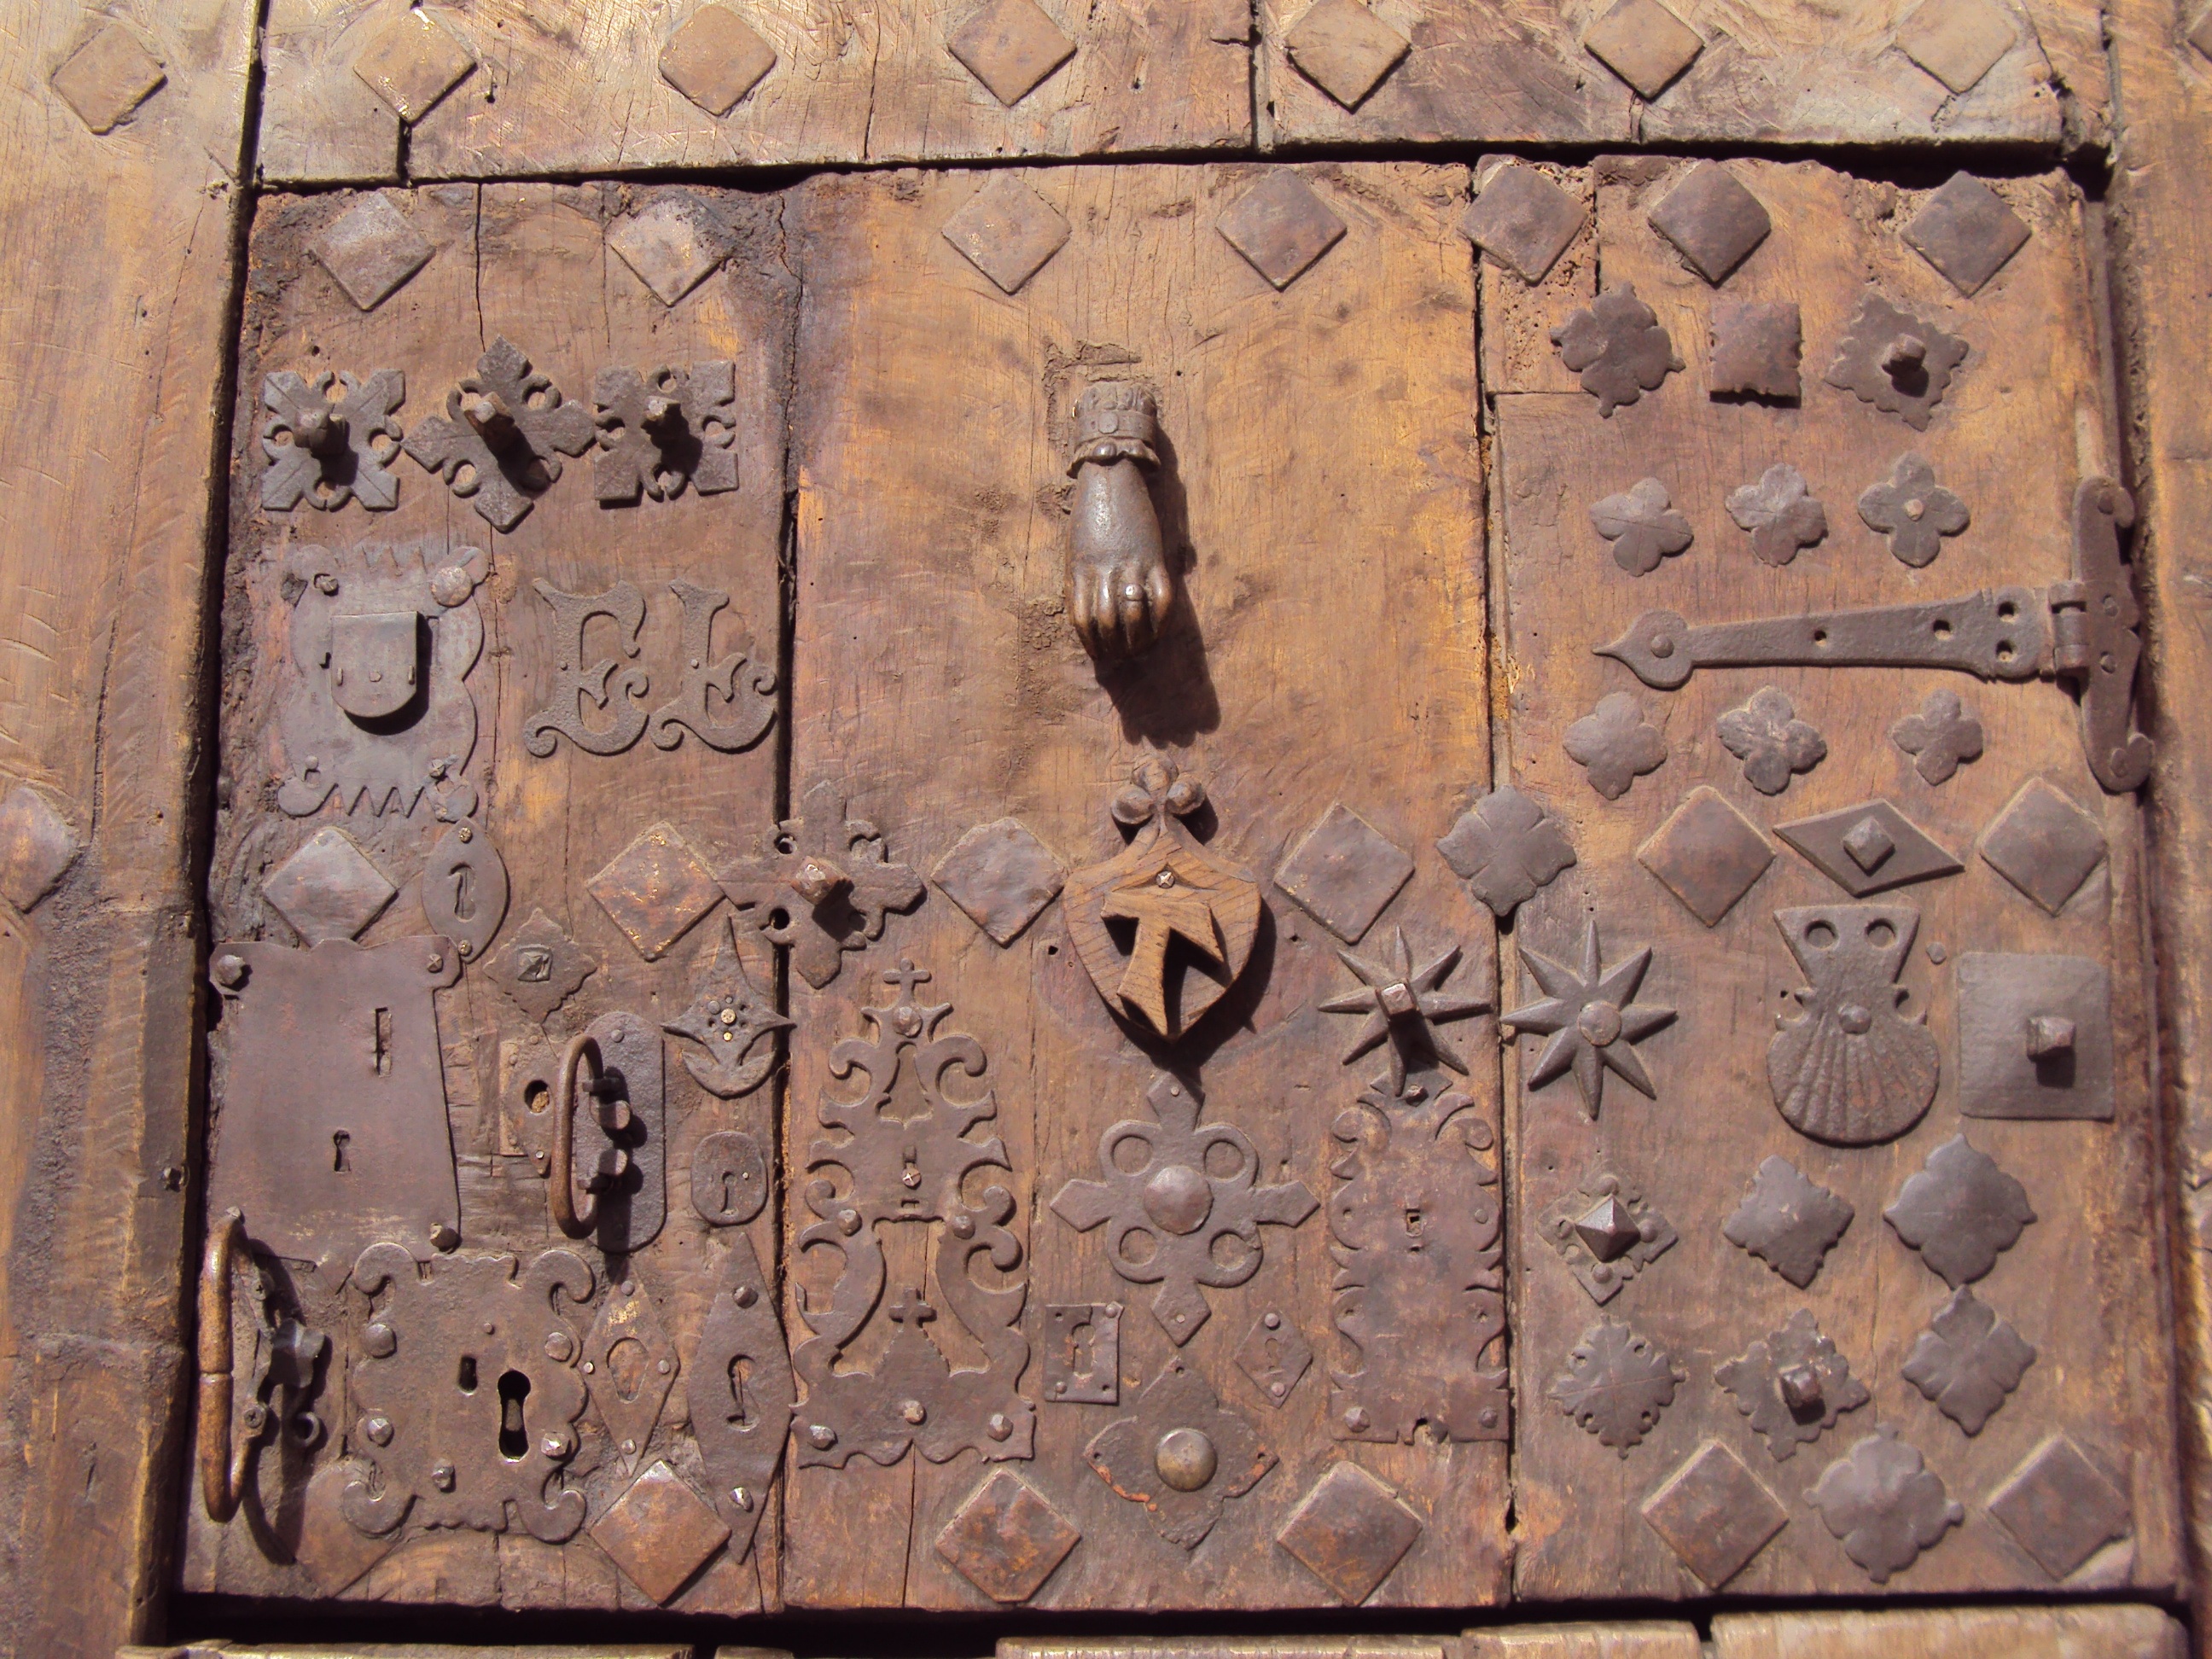
wood, texture, number, wall, brown, ancient, brick, door, art, temple, iron, carving, relief, flooring, ancient history